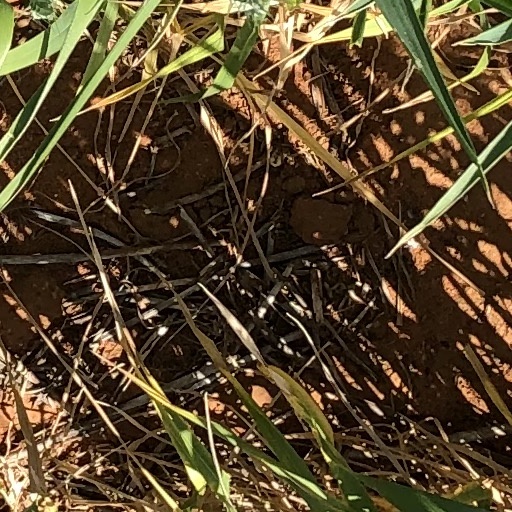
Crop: wheat